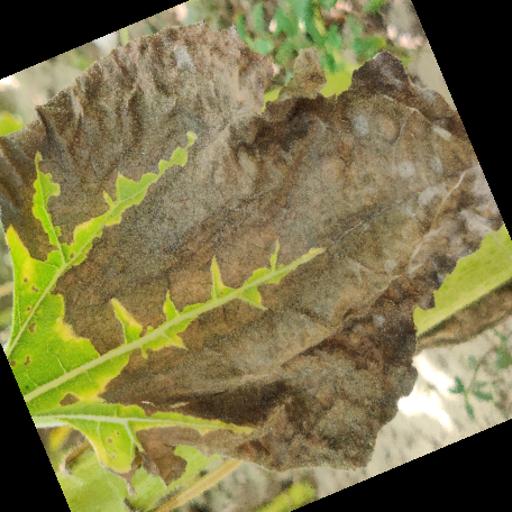
Label: Leaf_scars